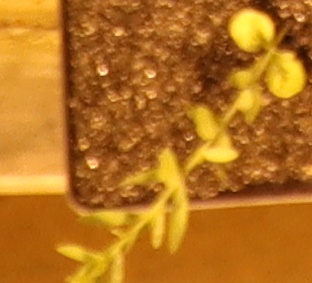
Label: Flax